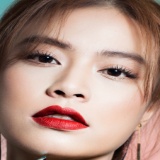
ca sĩ Hoàng Thùy Linh